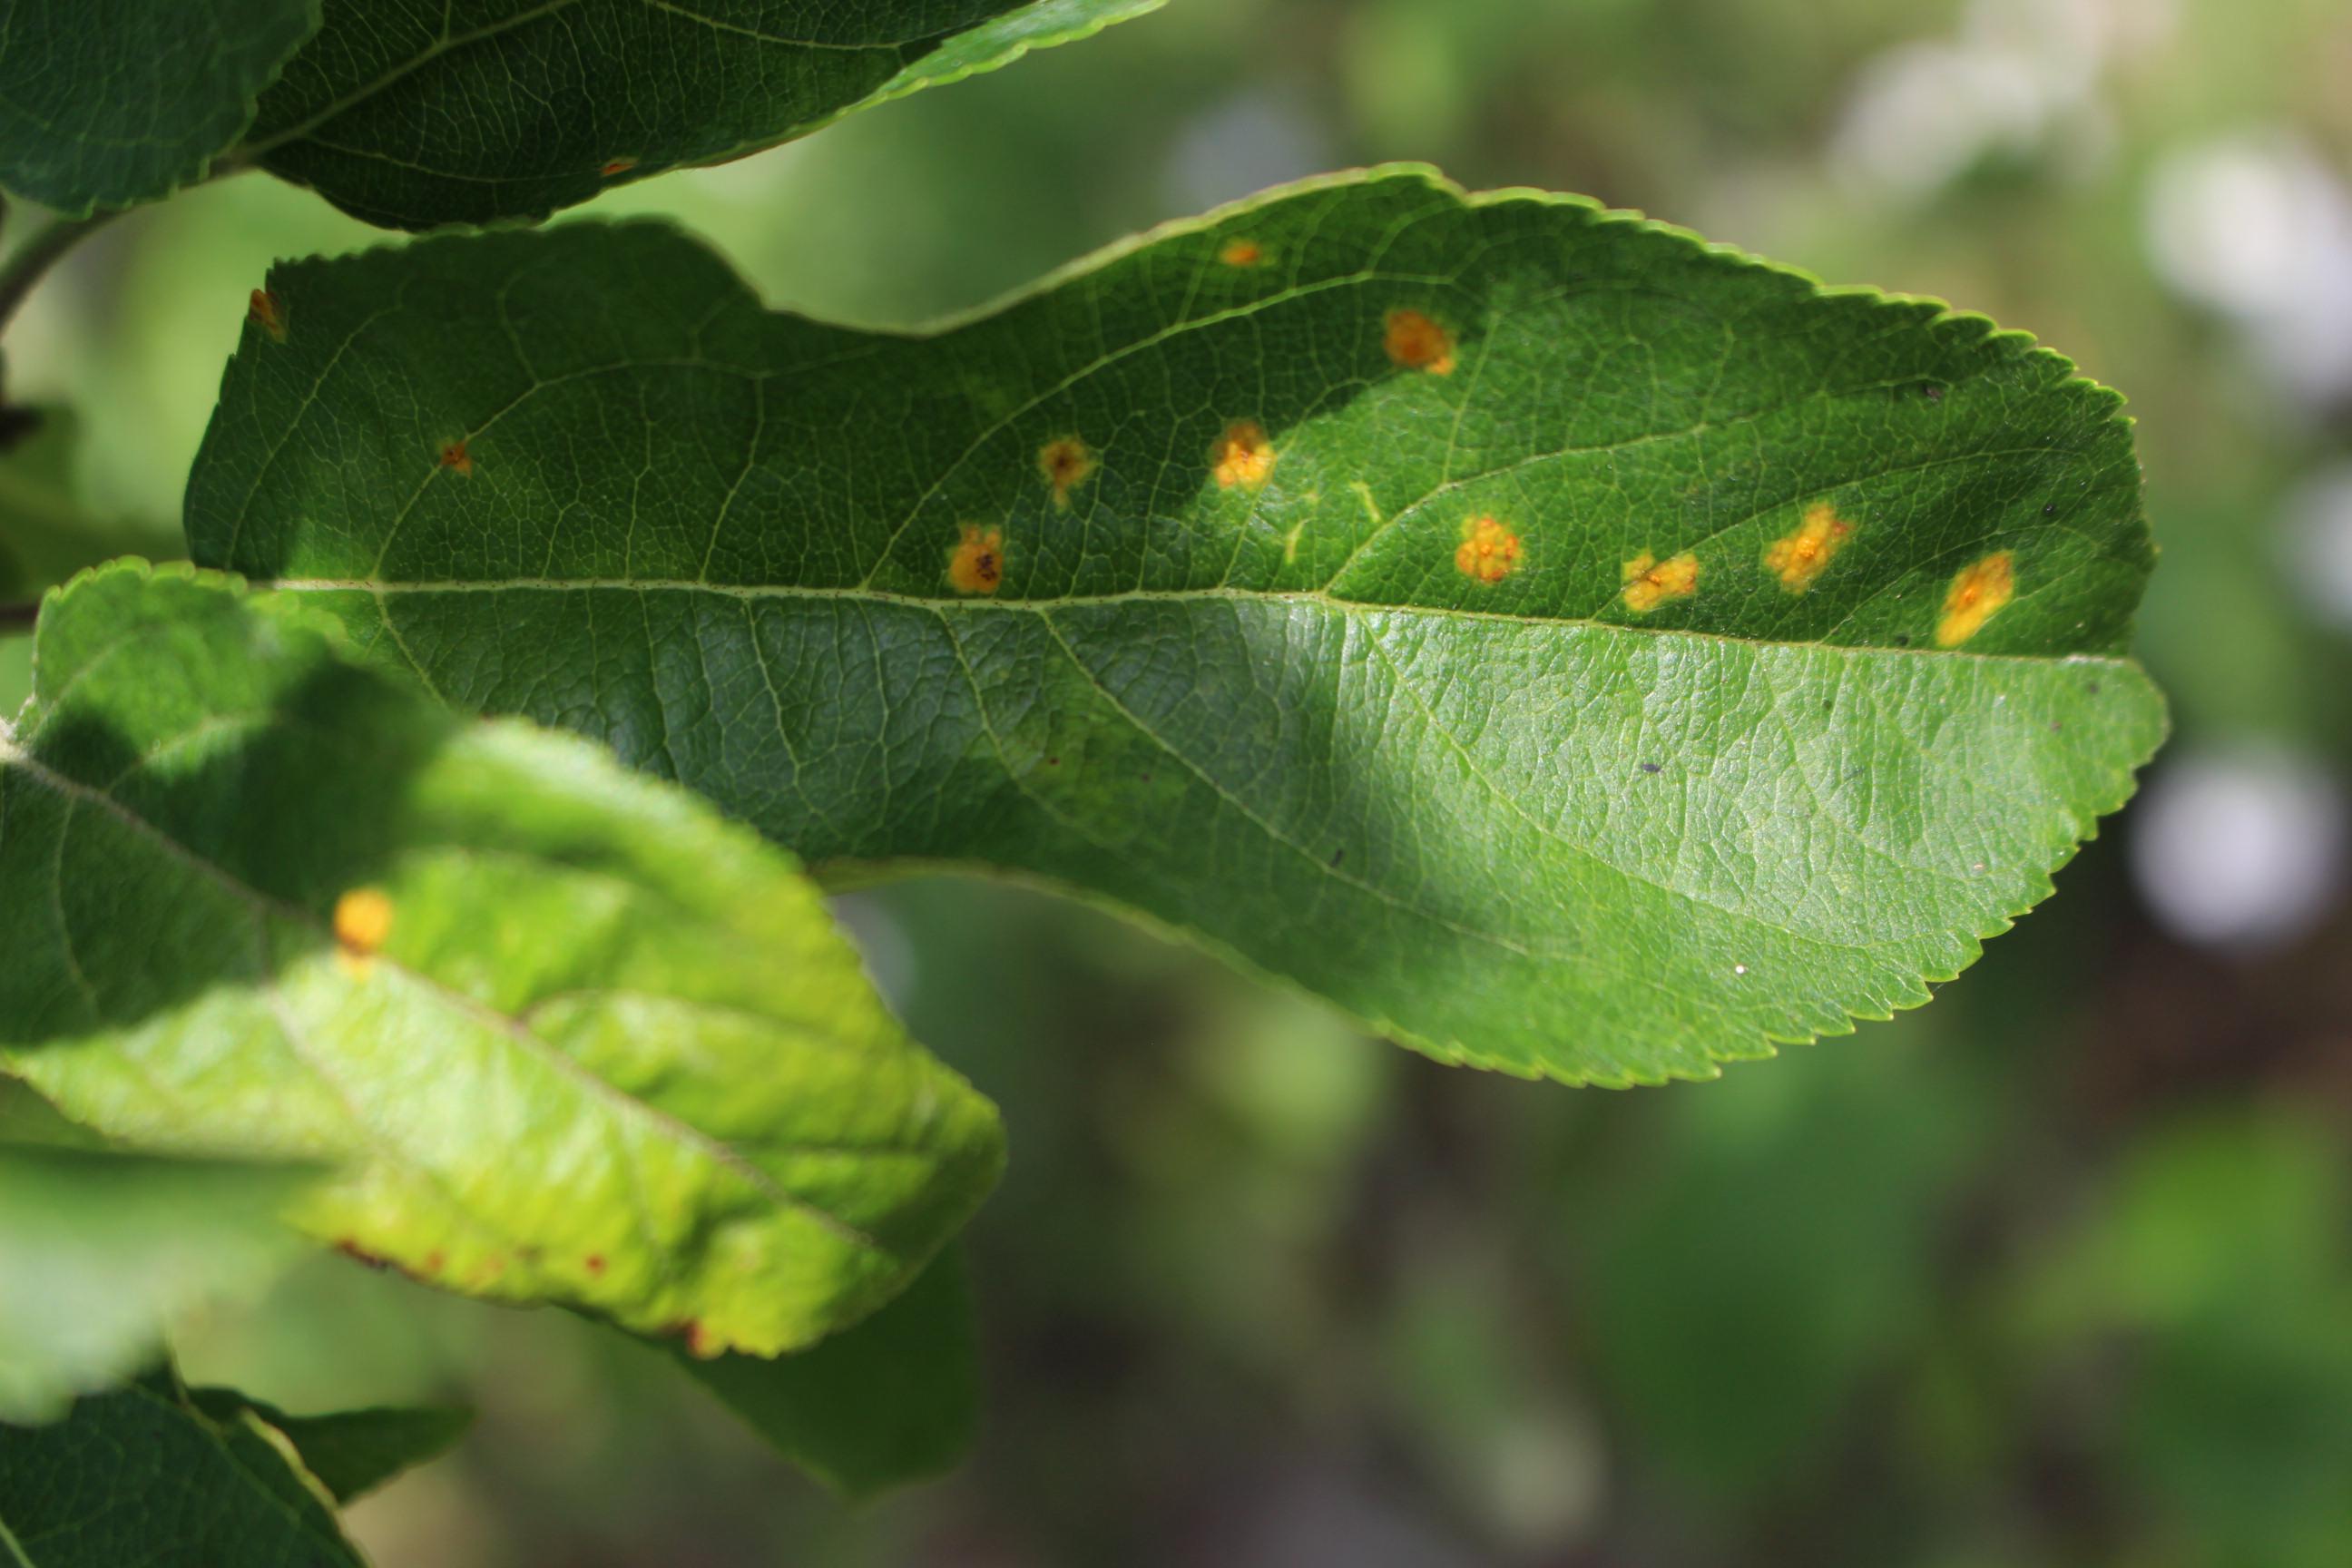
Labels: rust